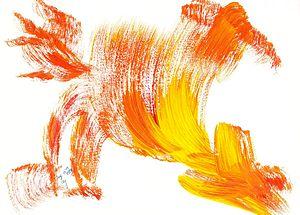
Sri Chinmoy, né Chinmoy Kumar Ghose, est un maître spirituel indien, écrivain, poète, artiste peintre et musicien.